Langspil

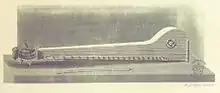
Langspil illustration from 1811

The oldest written sources describing the langspil are from the 18th century. In those times langspils are described as a long thin box, wider at the bottom end and with one to six strings. In the early 19th century a version with a curved soundbox emerged which has improved sound qualities. In 1855 the book "Leiðarvísir til að spila á langspil" (A guide on playing the langspil) was published. It also included information on how to make langspils, although with a slight printing error in the fretting. This book increased the popularity of the Langspil quite a lot. However, by the middle of the 20th century the instrument had become rare and few played it any more.